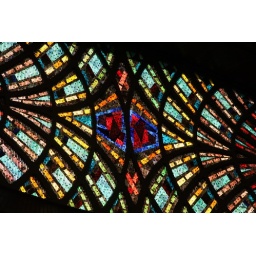
Stained glass window in the audience room